Peter Thomson (golfer)

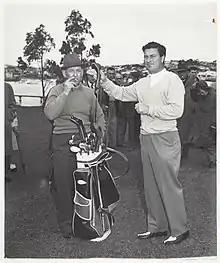
Thomson in Tasmania

Peter William Thomson (23 August 1929 – 20 June 2018) was an Australian professional golfer, often cited as the greatest and most successful golfer in Australian golf history. In the late 1940s, Thomson turned professional and immediately had success on the Australasian circuits, then posted his first international win at the 1950 New Zealand Open followed by the 1951 Australian Open.